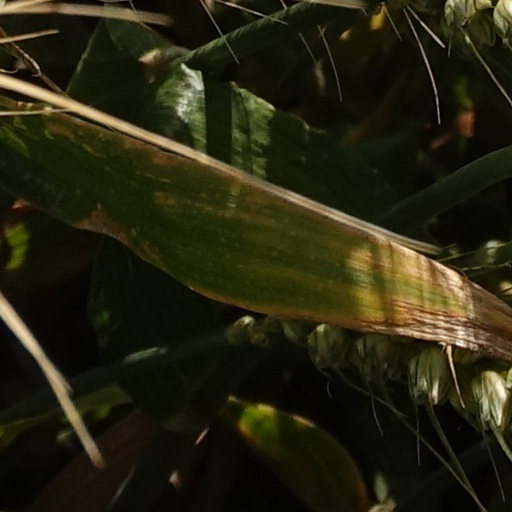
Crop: wheat